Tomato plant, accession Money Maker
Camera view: tilt-top (135 deg); turntable rotation: 240 degrees
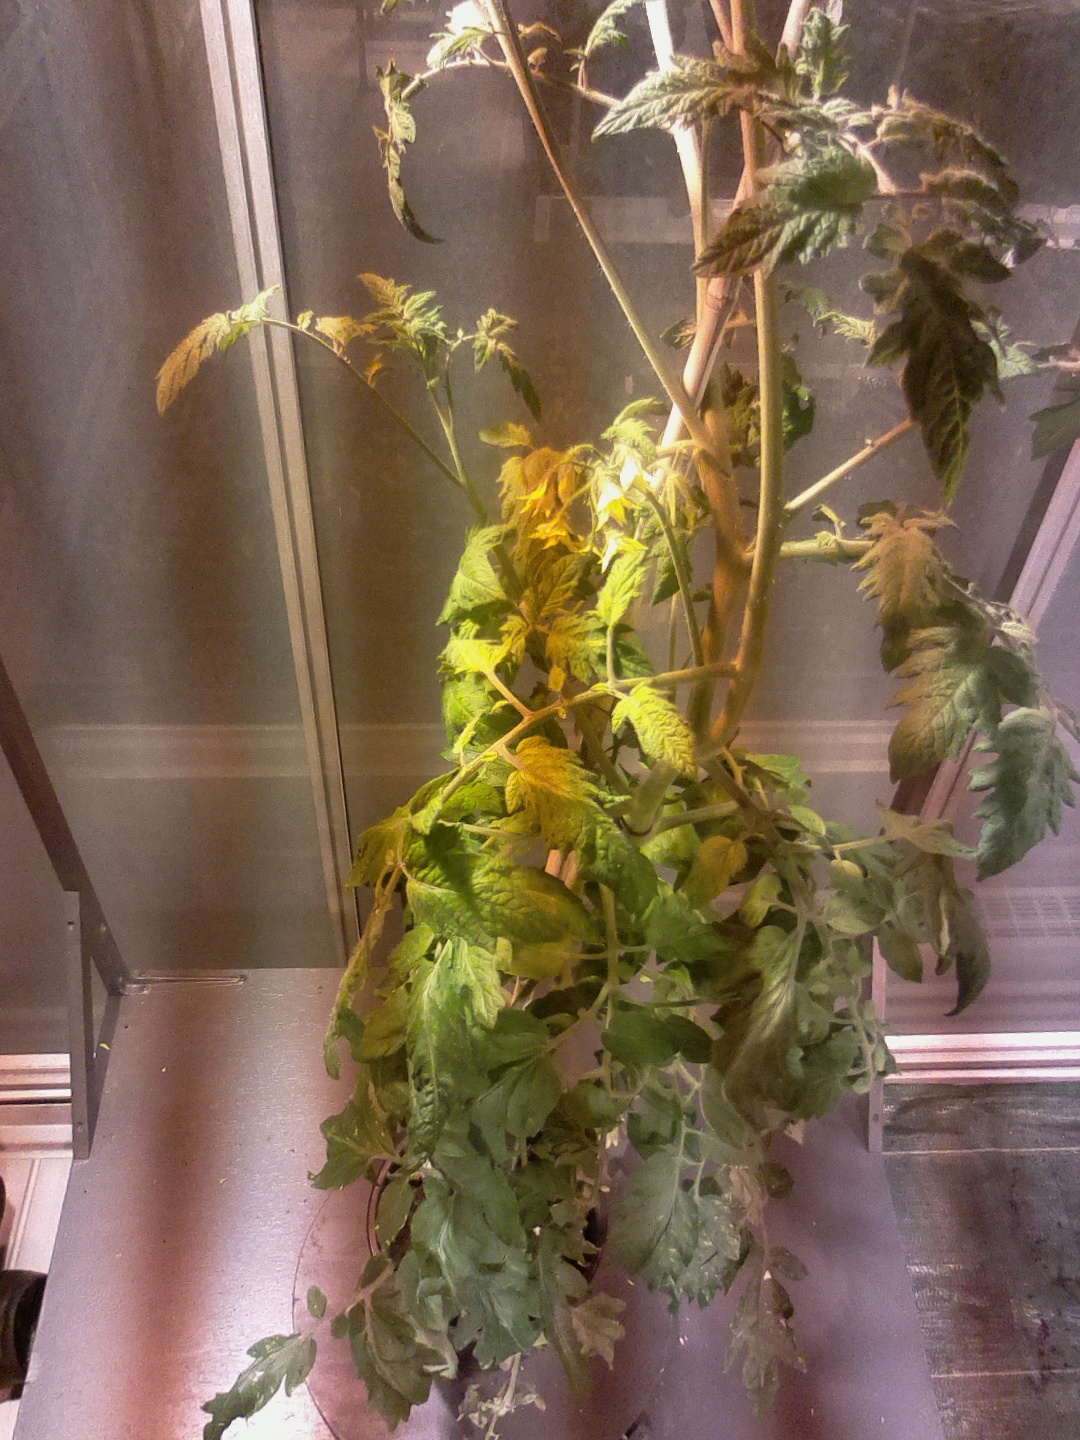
BBCH growth stage 71: 10%-20% of final fruit size